The Grand Tour

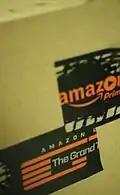
"The Grand Tour" parcel tape used for orders in November 2016

Initially, the show's format was to present individual television films, using location shooting without studio segments. They later came up with the idea of using a travelling tent to provide a mobile "studio", to go along with "The Grand Tour" name. They would be able to use local audience members, and would give the hosts the opportunity to explore the local culture around cars. According to Wilman, the idea to film audience segments in a tent came from Clarkson, who had seen an episode of "True Detective" that took place at a Baptist revival ceremony.